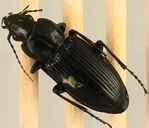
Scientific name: Pterostichus melanarius melanarius
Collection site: Steigerwaldt-Chequamegon NEON (STEI), plot STEI_004